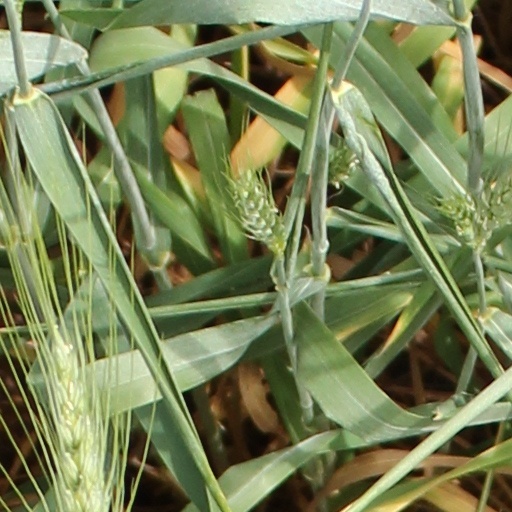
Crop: wheat